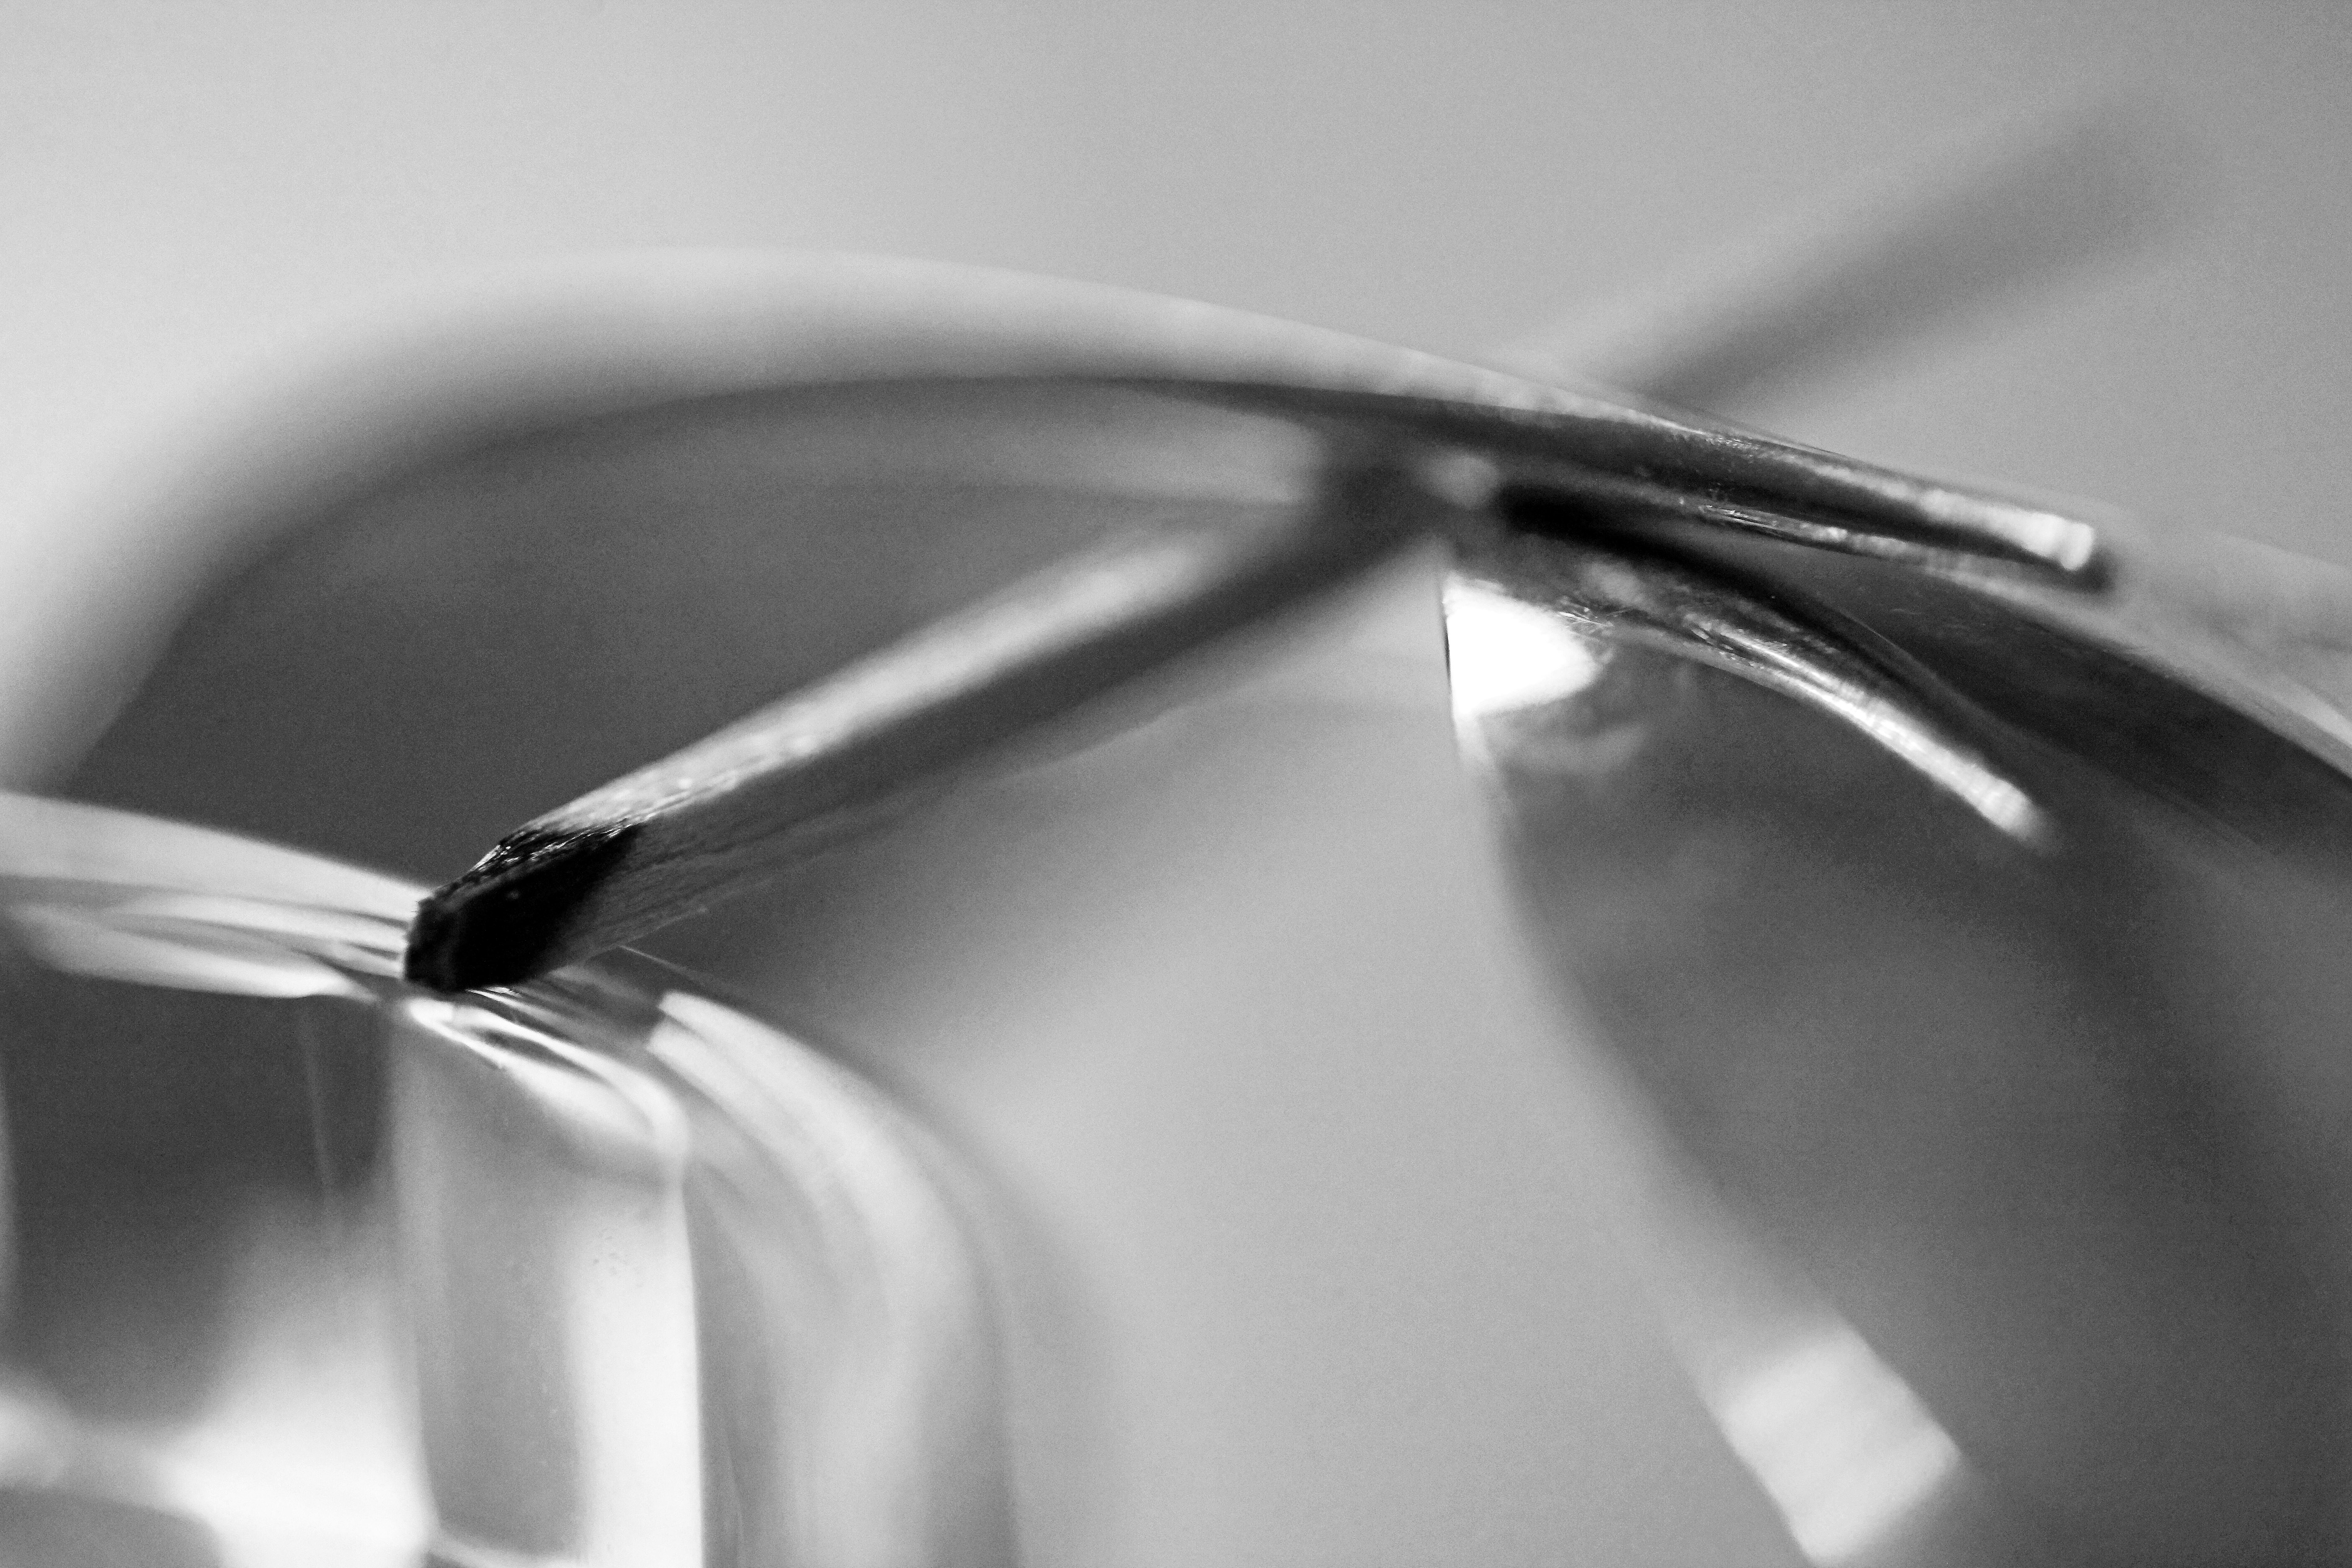
water, fork, black and white, white, photography, wheel, glass, canon, black, monochrome, spoon, close up, lazy, eos, tap, glasses, drinking, a, mark, ii, 5d, afternoon, burned, ian, sane, toothpick, spend, macro photography, monochrome photography